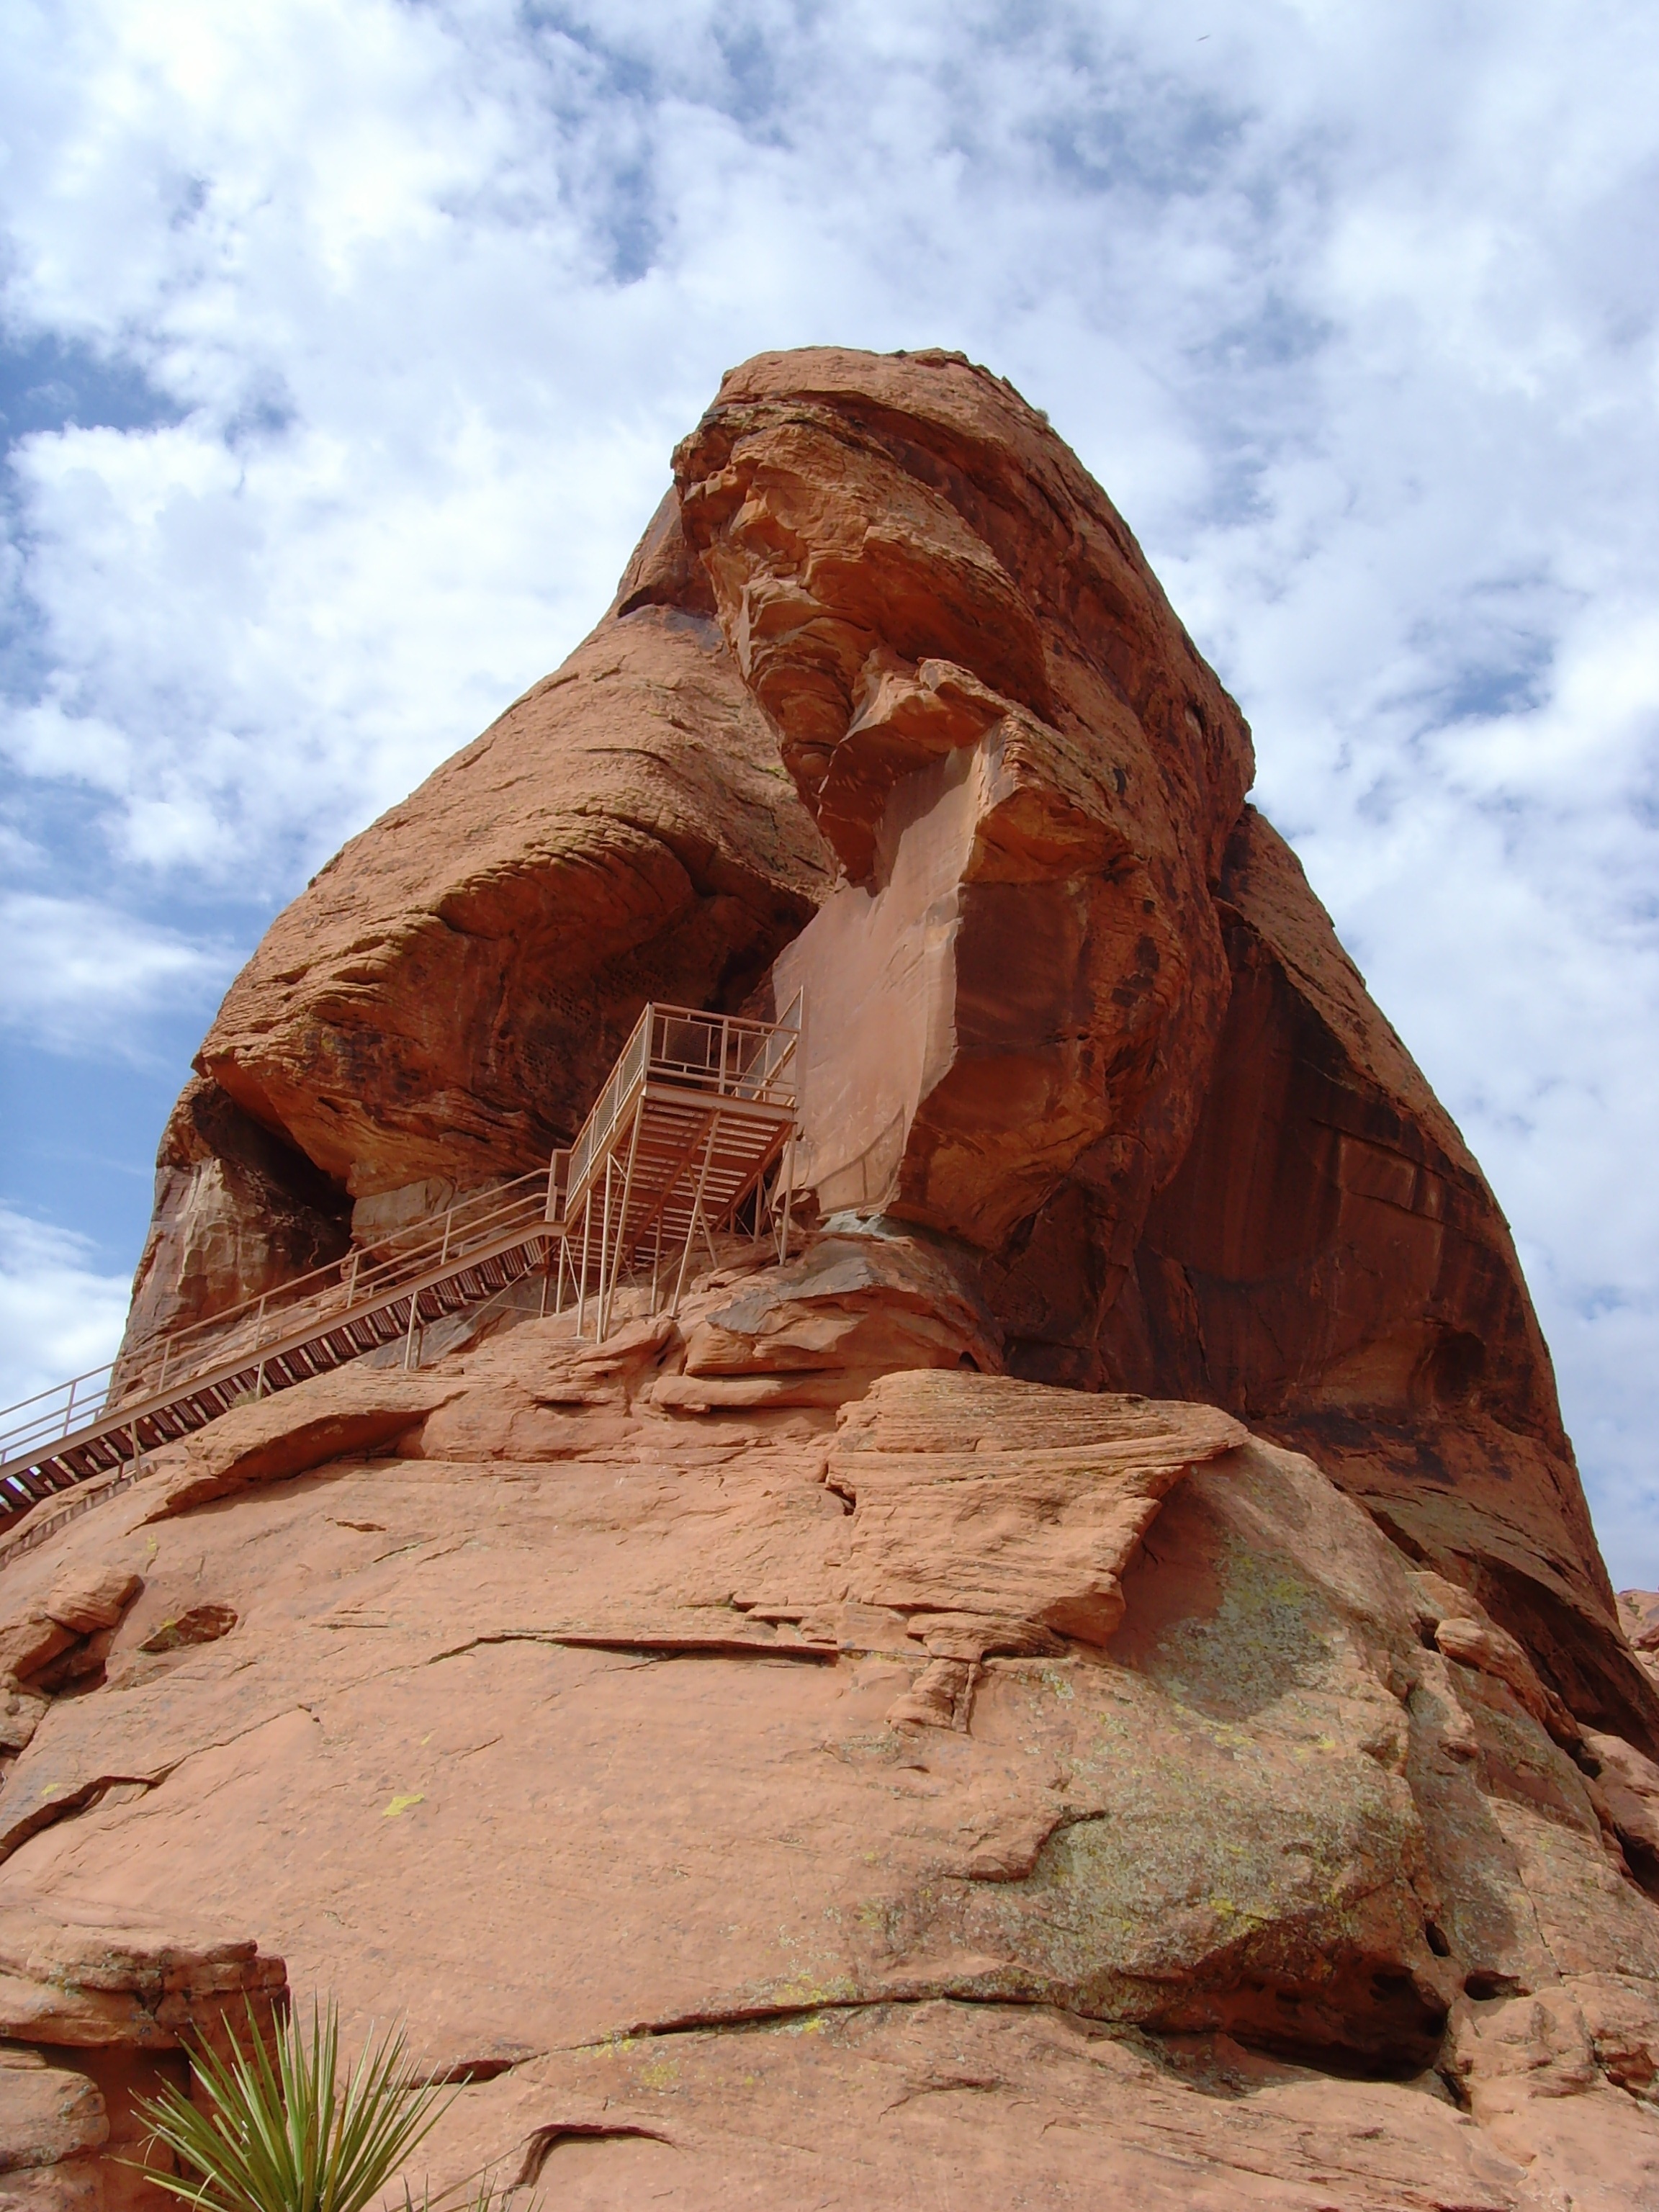
landscape, nature, rock, wilderness, mountain, architecture, wood, valley, monument, travel, formation, arch, red, park, usa, america, canyon, grand canyon, terrain, material, arizona, rocks, national, geology, temple, badlands, wadi, monolith, ancient history, natural environment, mountainous landforms